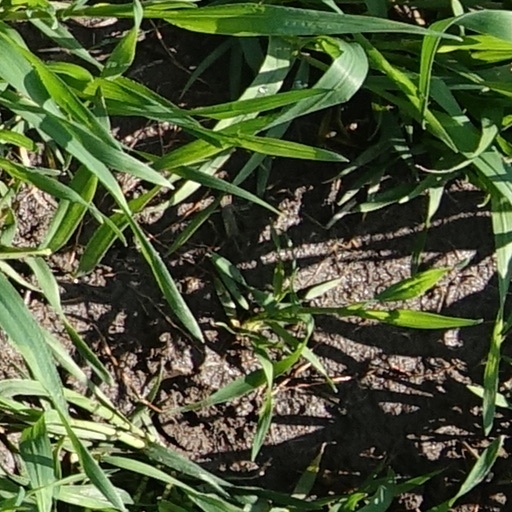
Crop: wheat